Royal Swedish Army Staff College

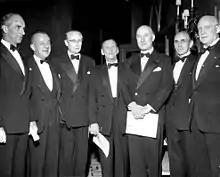
Officers celebrates the 40th anniversary of graduation from the Royal Swedish Army Staff College, 11 December 1955. Colonel Carl-Oscar Agell to the left.

In 1951, the higher courses of the Artillery and Engineering College were incorporated into the Royal Swedish Army Staff College. The school then included a staff programme, a weapon technical programme, an engineer programme and a fortification programme (with students from the Navy and Air Force). The Royal Swedish Army Staff College was discontinued in 1961 and the Royal Swedish Armed Forces Staff College was formed by merging war colleges of the different military branches, namely the Royal Swedish Army Staff College (established in 1878), the Royal Swedish Naval Staff College (established in 1898) and the Royal Swedish Air Force Staff College (established in 1939).